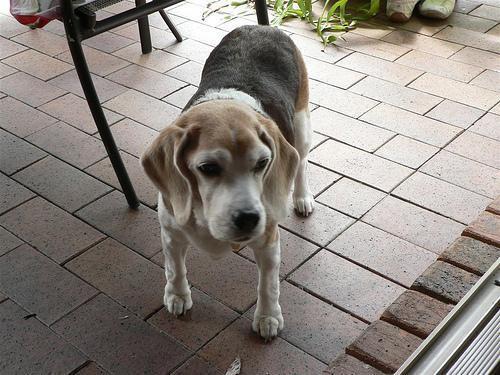
beagle